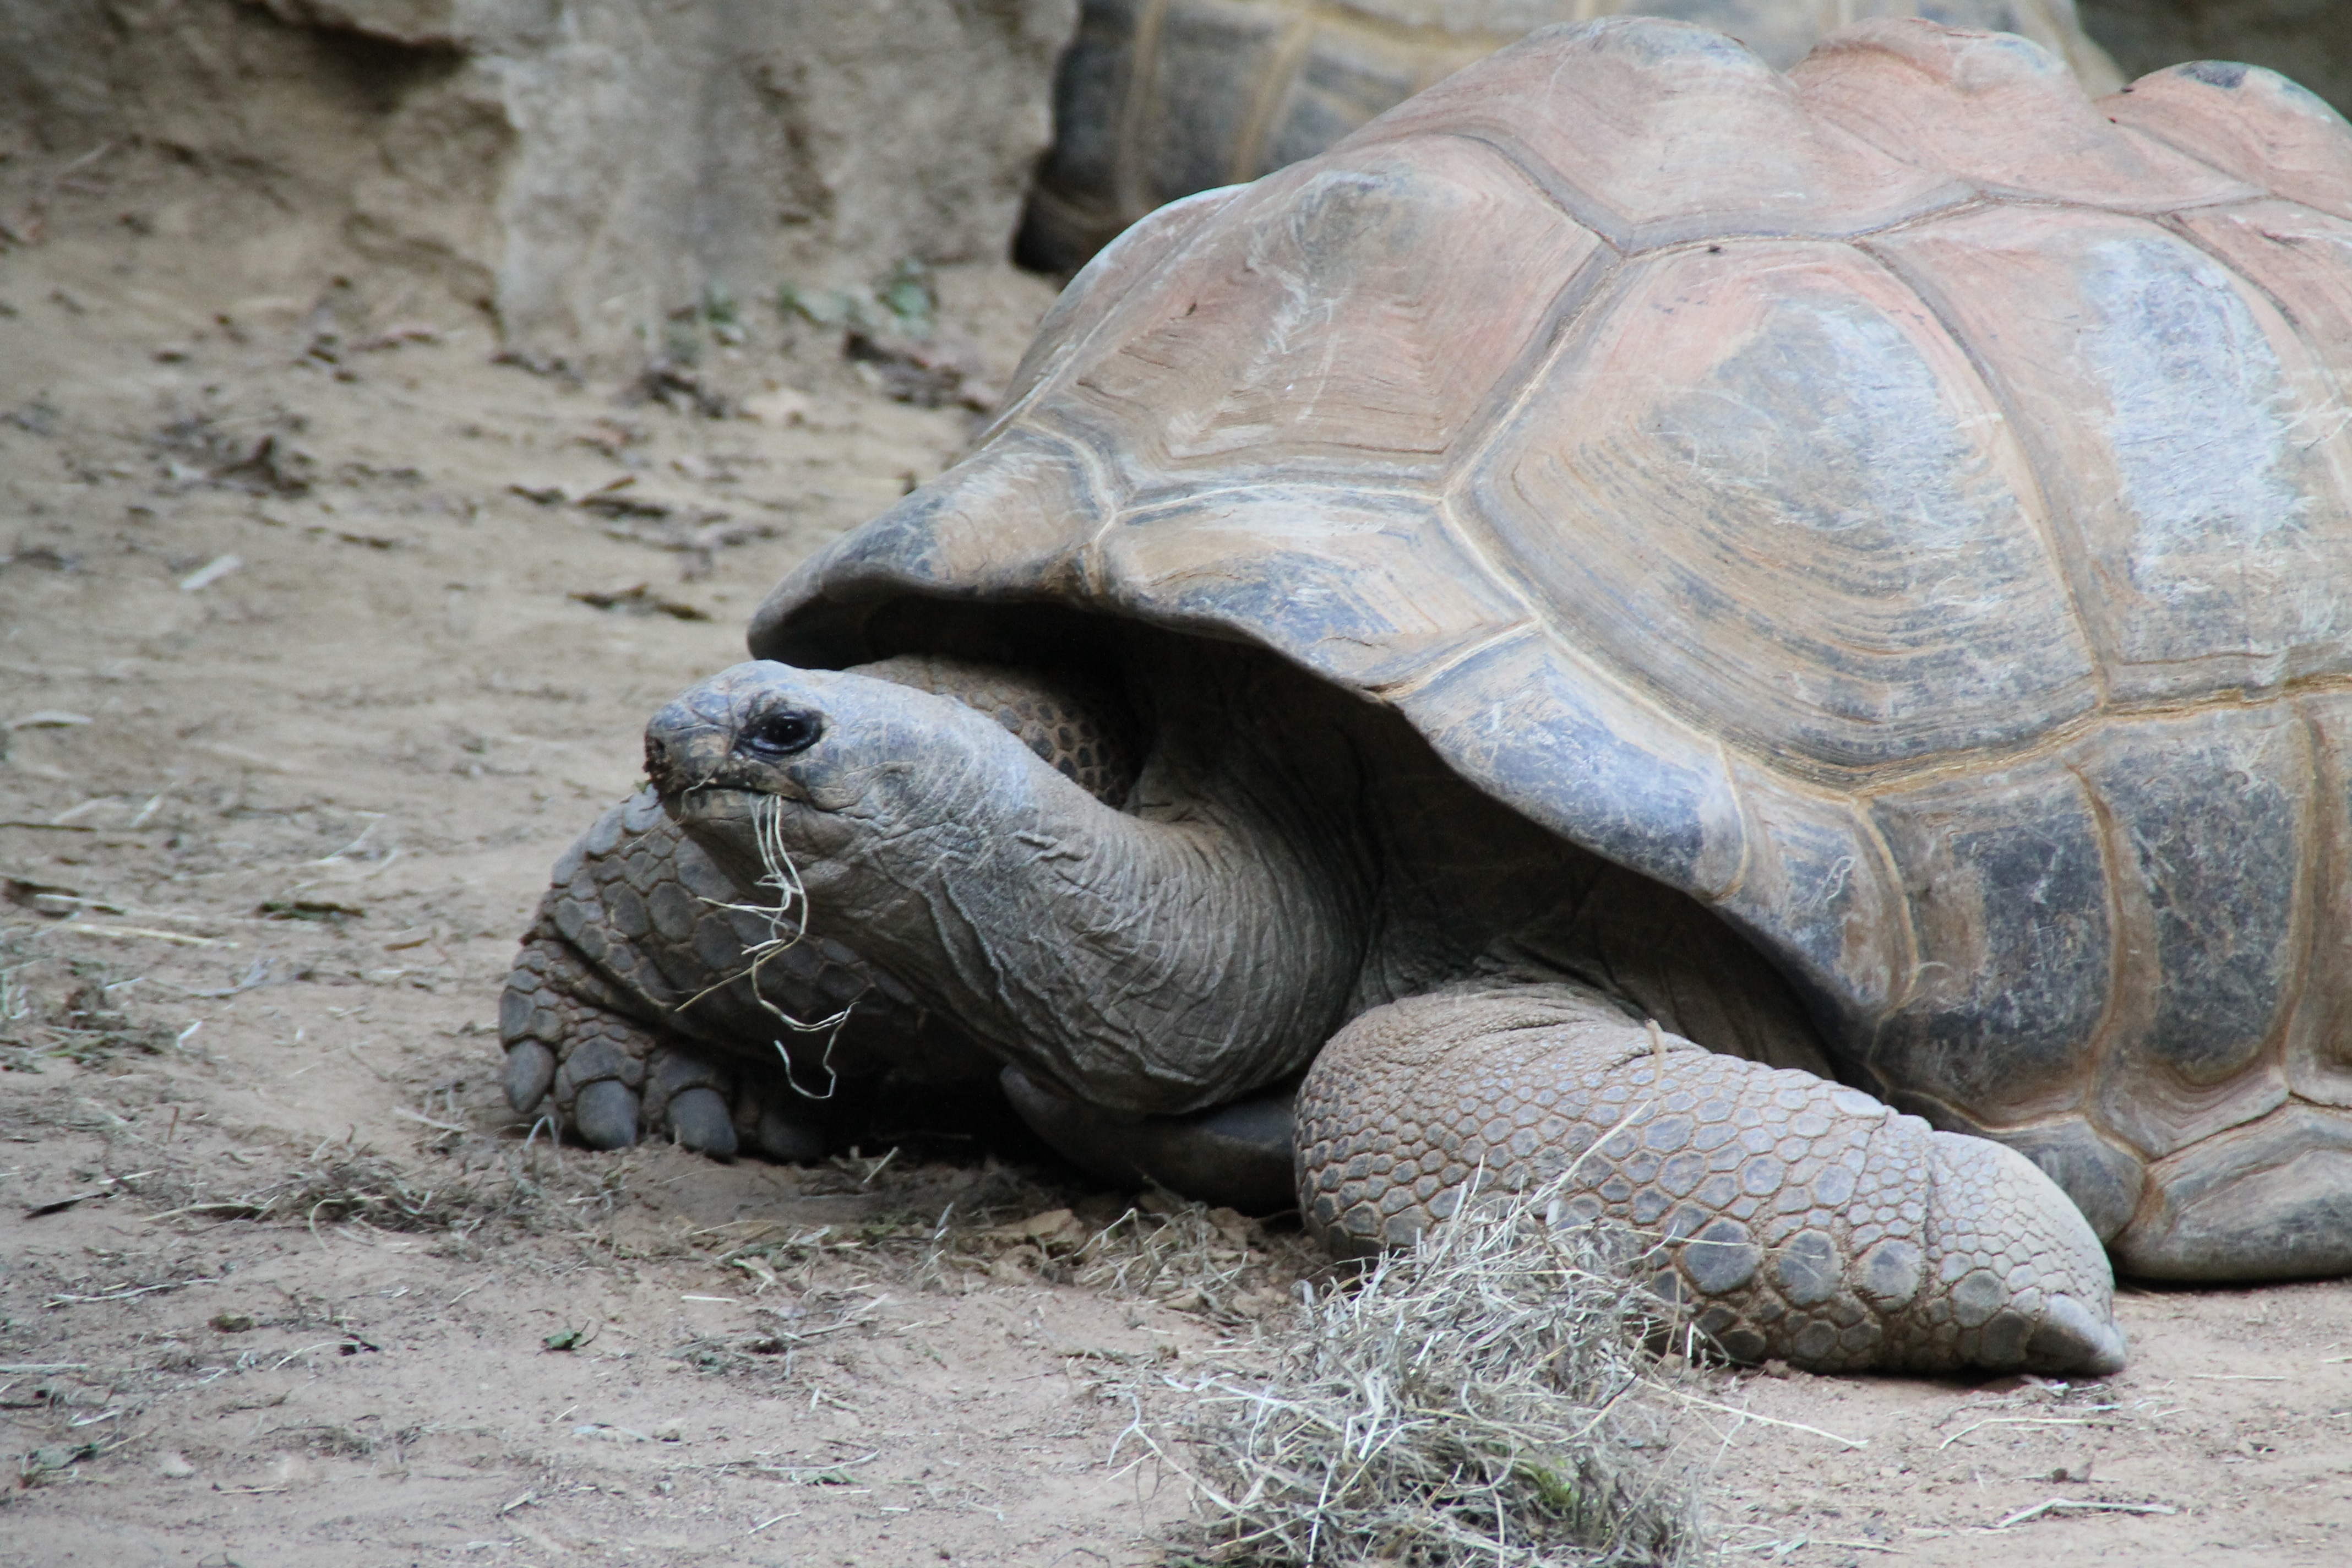
grass, hay, old, wildlife, feed, zoo, green, dirt, brown, turtle, reptile, fauna, shell, eating, tortoise, vertebrate, soft, massive, huge, heavy, slow